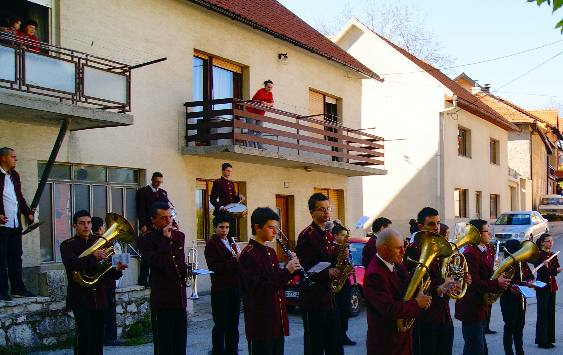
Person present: Yes